Funtime (manufacturer)

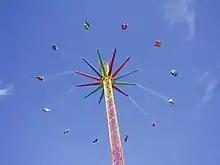
A Star Flyer

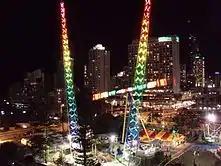
Adrenalin Park in 2007

Funtime operates a small amusement park in the centre of Surfers Paradise, aptly named Funtime. The park features installations of their Sling Shot and Vomatron rides. The park was previously known as Adrenalin Park and featured several other rides and attractions, including an Intamin Parachute Drop tower, a mini golf course and a bungee tower.